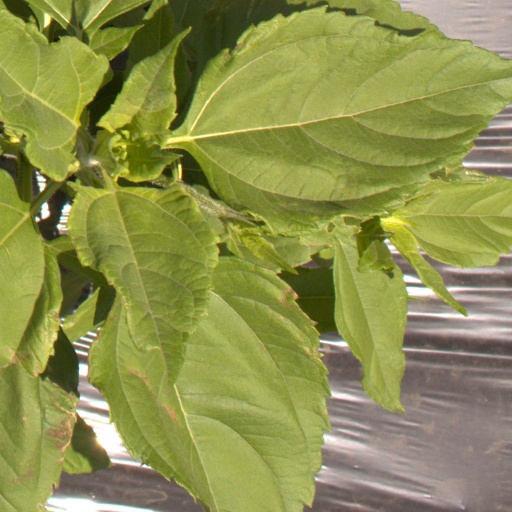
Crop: Jerusalem artichoke